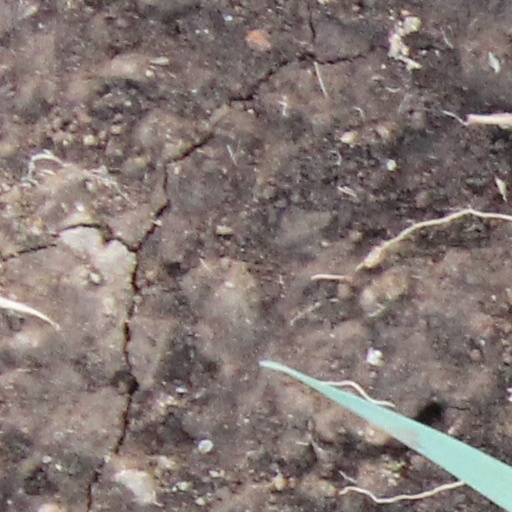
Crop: wheat